Nikolai Olovyannikov

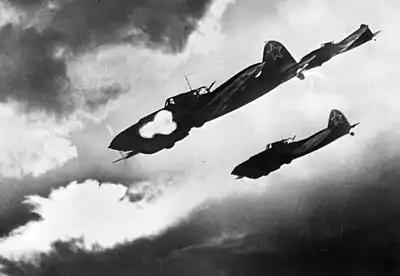
Ilyushin Il-2 attack aircraft in action during the Battle of Kursk in 1943. Olovyannikov first flew in combat during the battle, distinguishing himself and being awarded the Order of the Red Star.

On 26 October 1944, by decree of the Presidium of the Supreme Soviet of the USSR, Olovyannikov was awarded the title of Hero of the Soviet Union, number 4850, with the award of the Order of Lenin, number 21044, and the Gold Star medal. During the war he flew a total of 212 sorties, reaching the position of deputy squadron commander. His last sortie was on 7 May 1945, on the Baltic coast, in the region of Swinemunde. He avoided being shot down during his entire career.